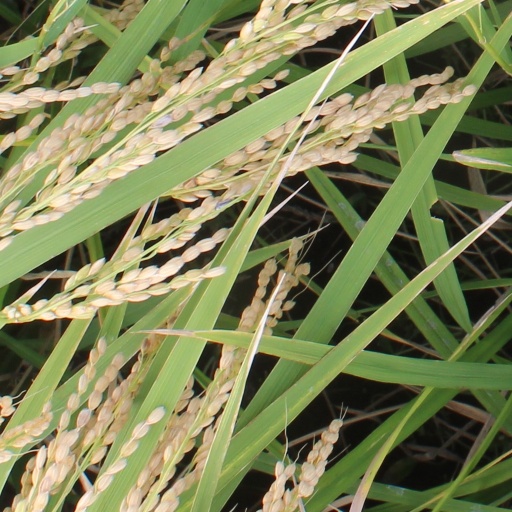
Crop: rice